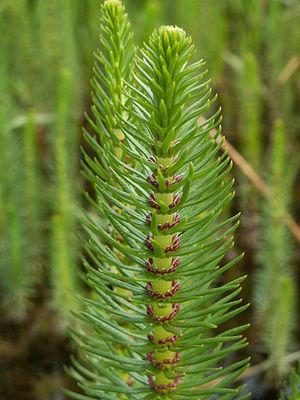
La pesse vulgaire ou pesse d'eau, est une espèce aquatique de plantes herbacées vivaces du genre Hippuris qui appartient à la famille des Plantaginaceae que l'on rencontre communément en Eurasie et dans certaines régions d'Amérique du Nord, dans les eaux peu profondes et non acides.